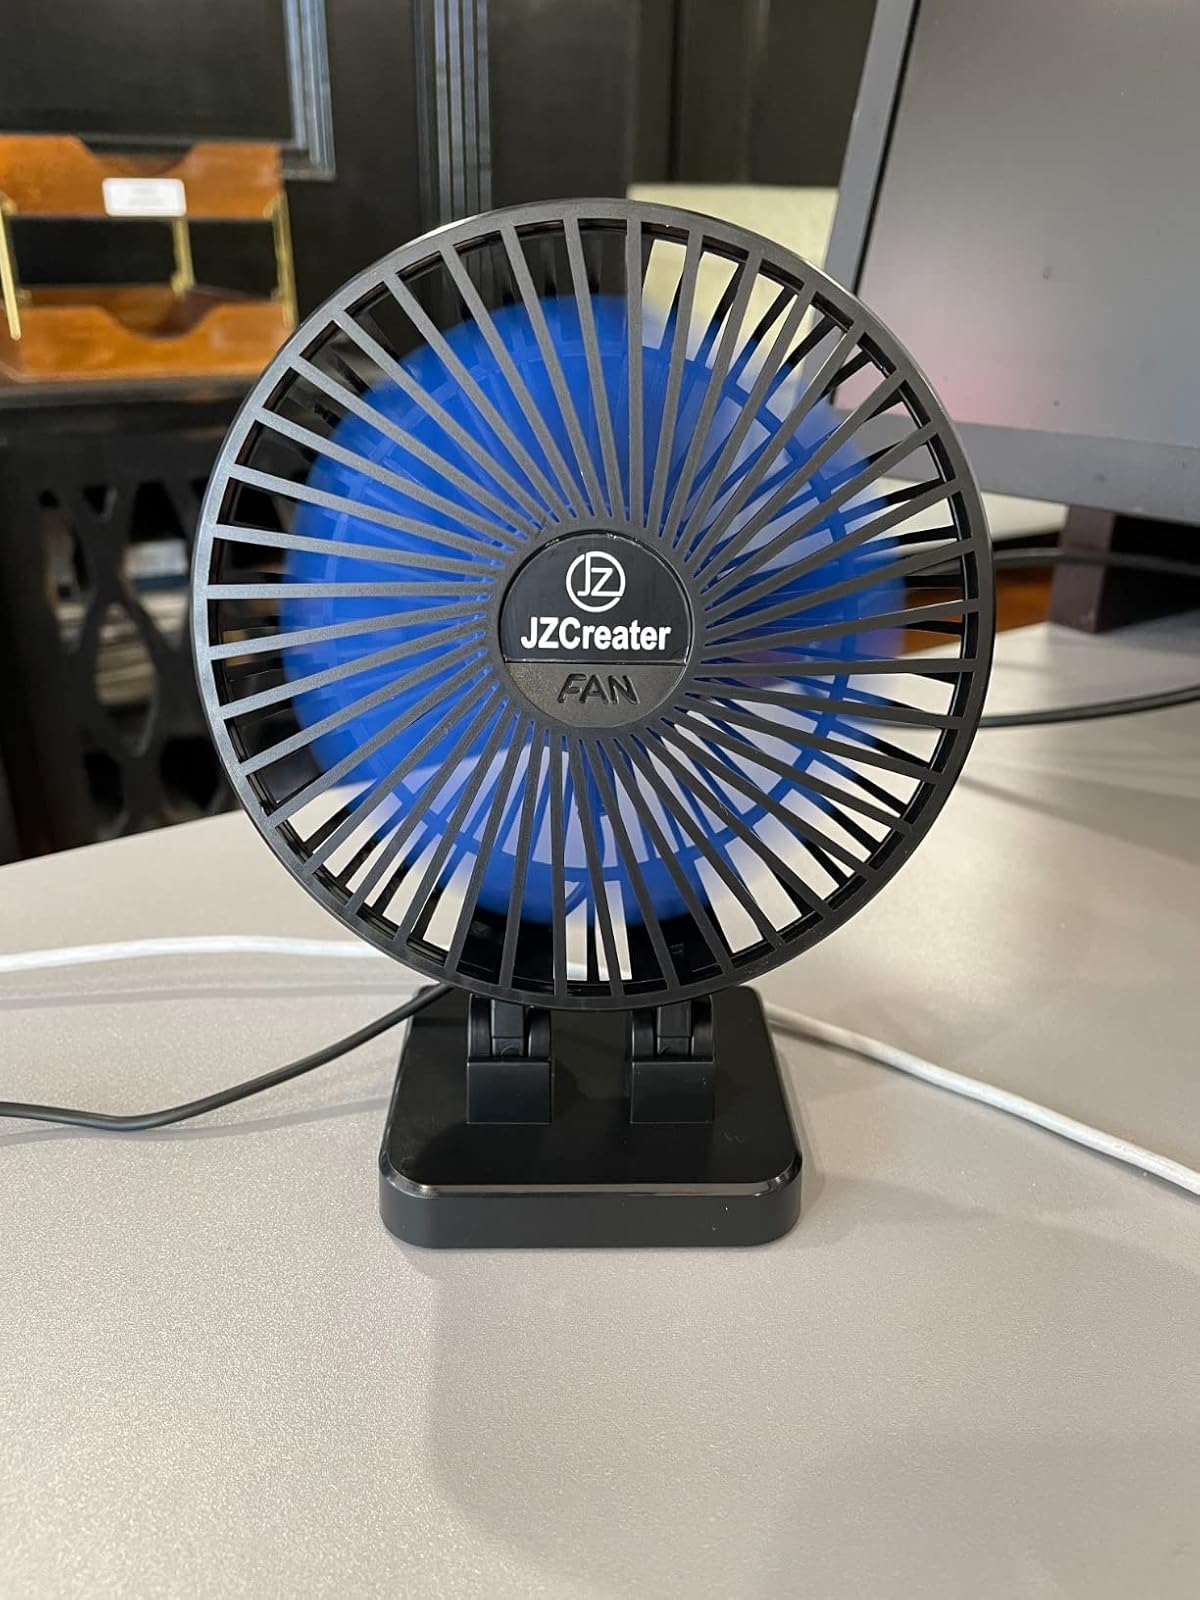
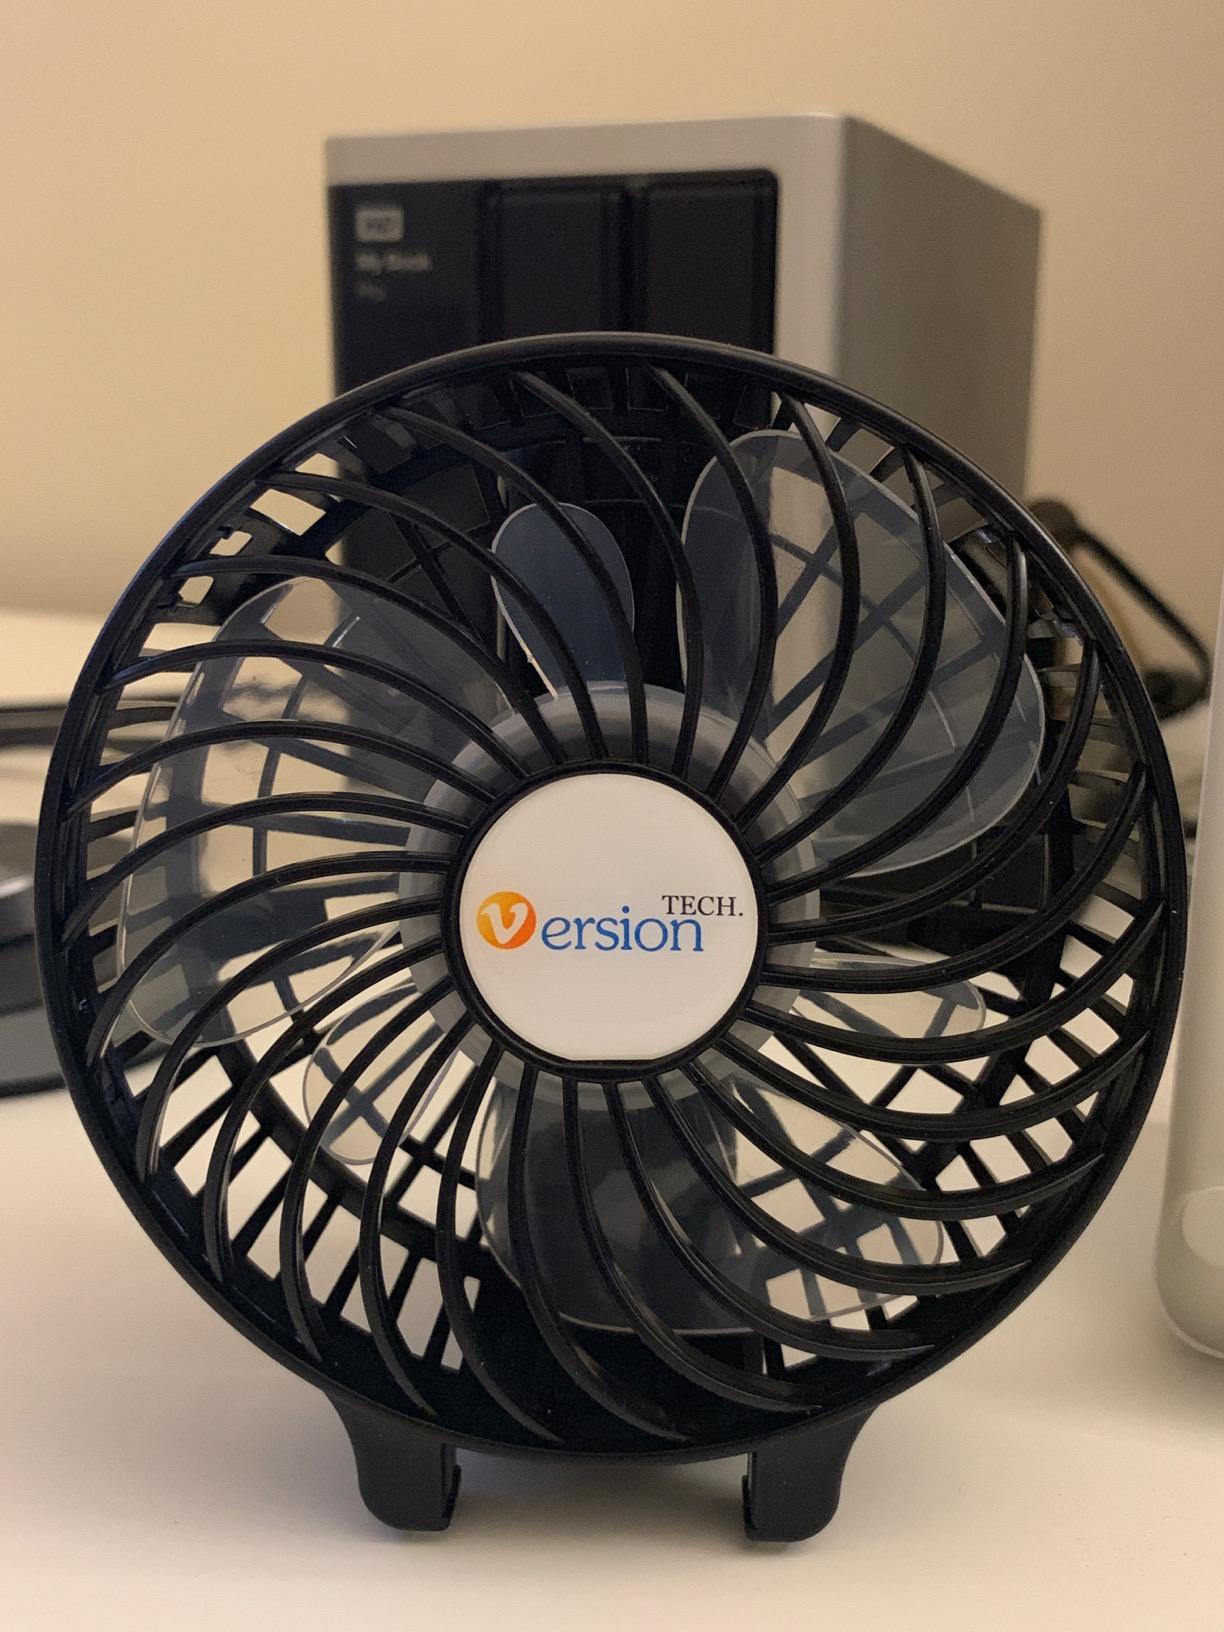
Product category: fan
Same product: no